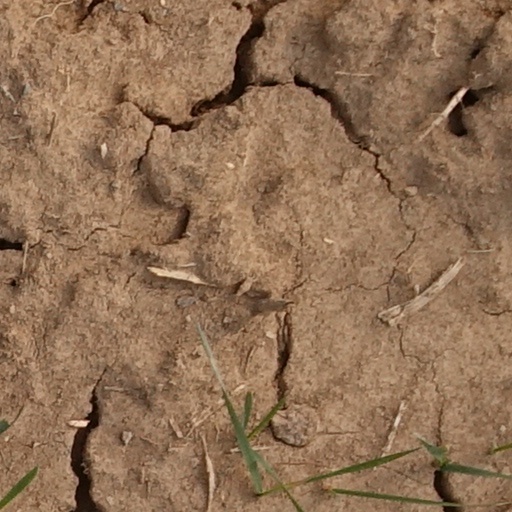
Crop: wheat